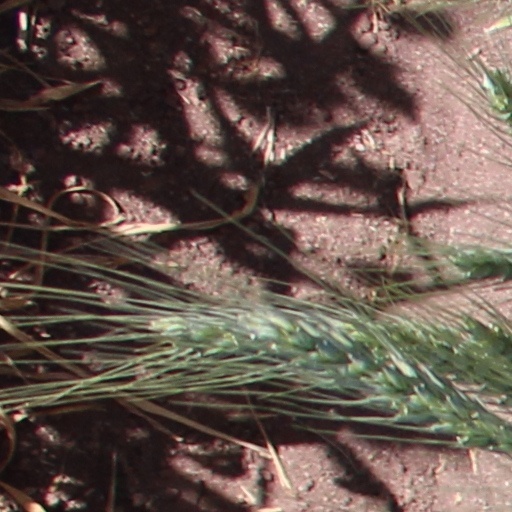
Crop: wheat